AMX International AMX

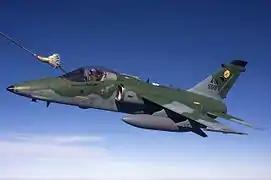
A Brazilian Air Force AMX conducts an in-flight air refueling

In 1986, development of a two-seat advanced trainer variant was undertaken. This was intended to provide trainee pilots with experience on fast jets, while still retaining the single-seater's attack capabilities. First flying in 1990, the AMX-T equipped both the Italian and Brazilian air forces.